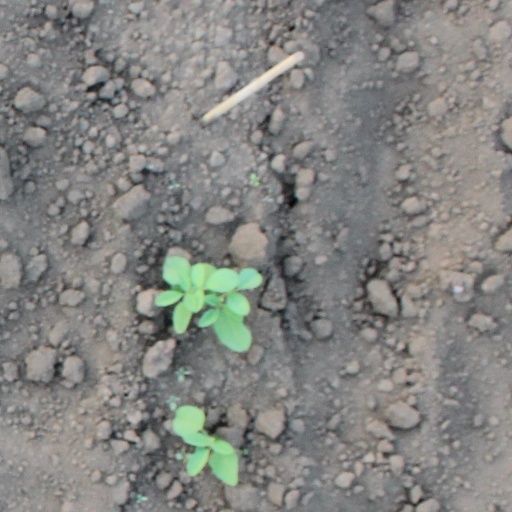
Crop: soybean